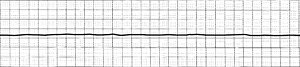
Asystoli
EKG der viser asystoli ("flatline")
Asystoli er den tilstand i hjertet, når det er gået helt i stå, og ingen elektisk impuls bliver dannet. På en EKG vises det som en flad linje. Der findes dog også asystoli med p-takker, hvor atrierne stadigvæk trækker sig sammen men impulsen når ikke videre og av-knuden udsender ikke selv sine egne impulser, så ventriklerne trækker sig ikke sammen men står stille. På en EKG vises det som en flad linje med små takker.